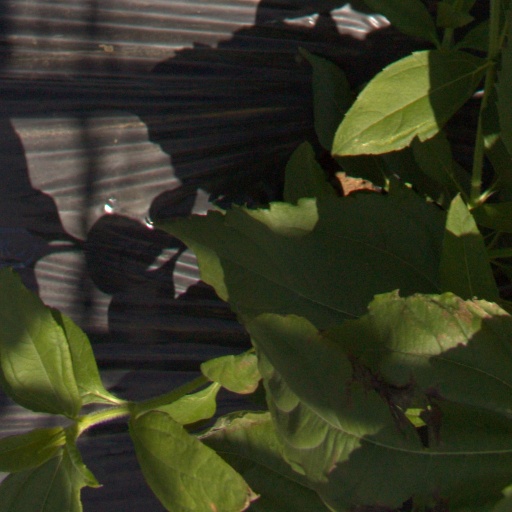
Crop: Jerusalem artichoke